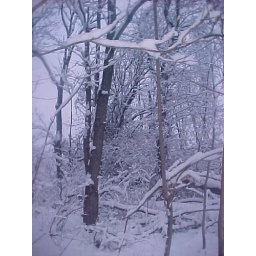
along the fence in the field